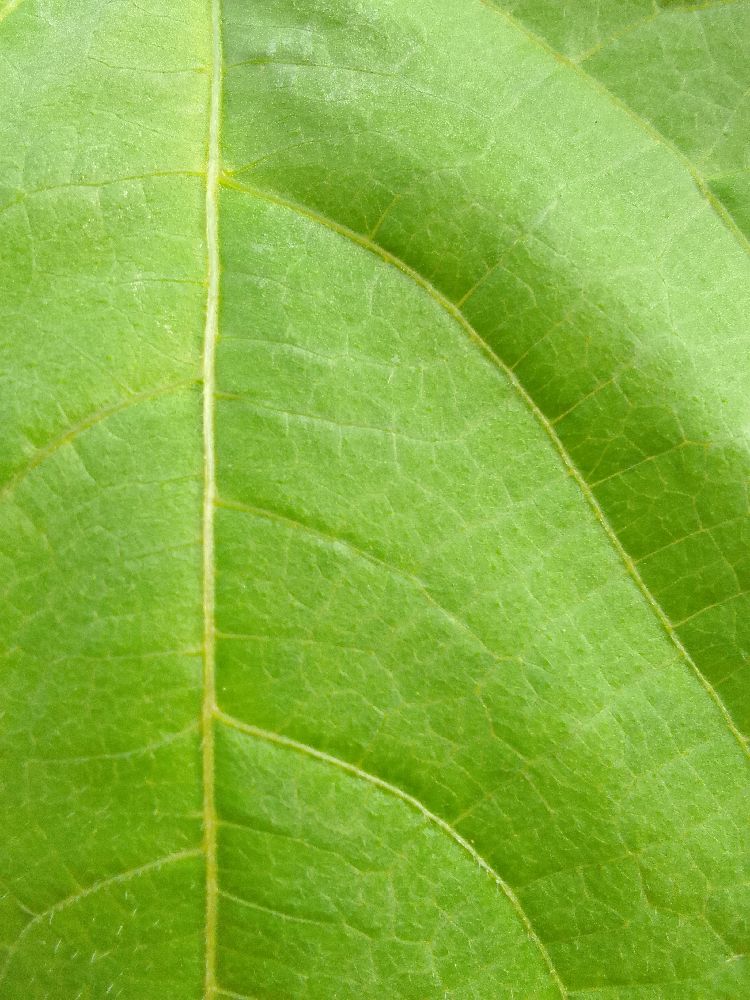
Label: healthy